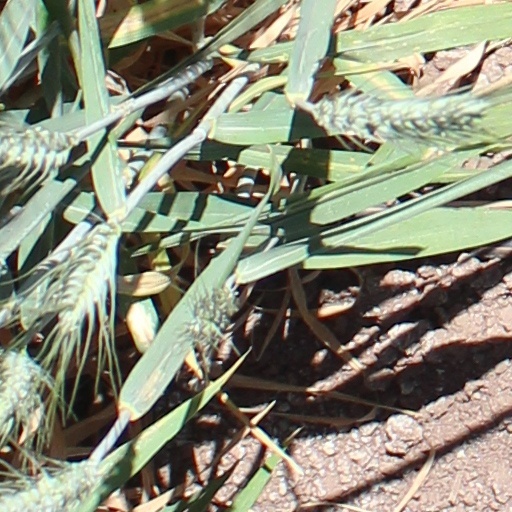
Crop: wheat